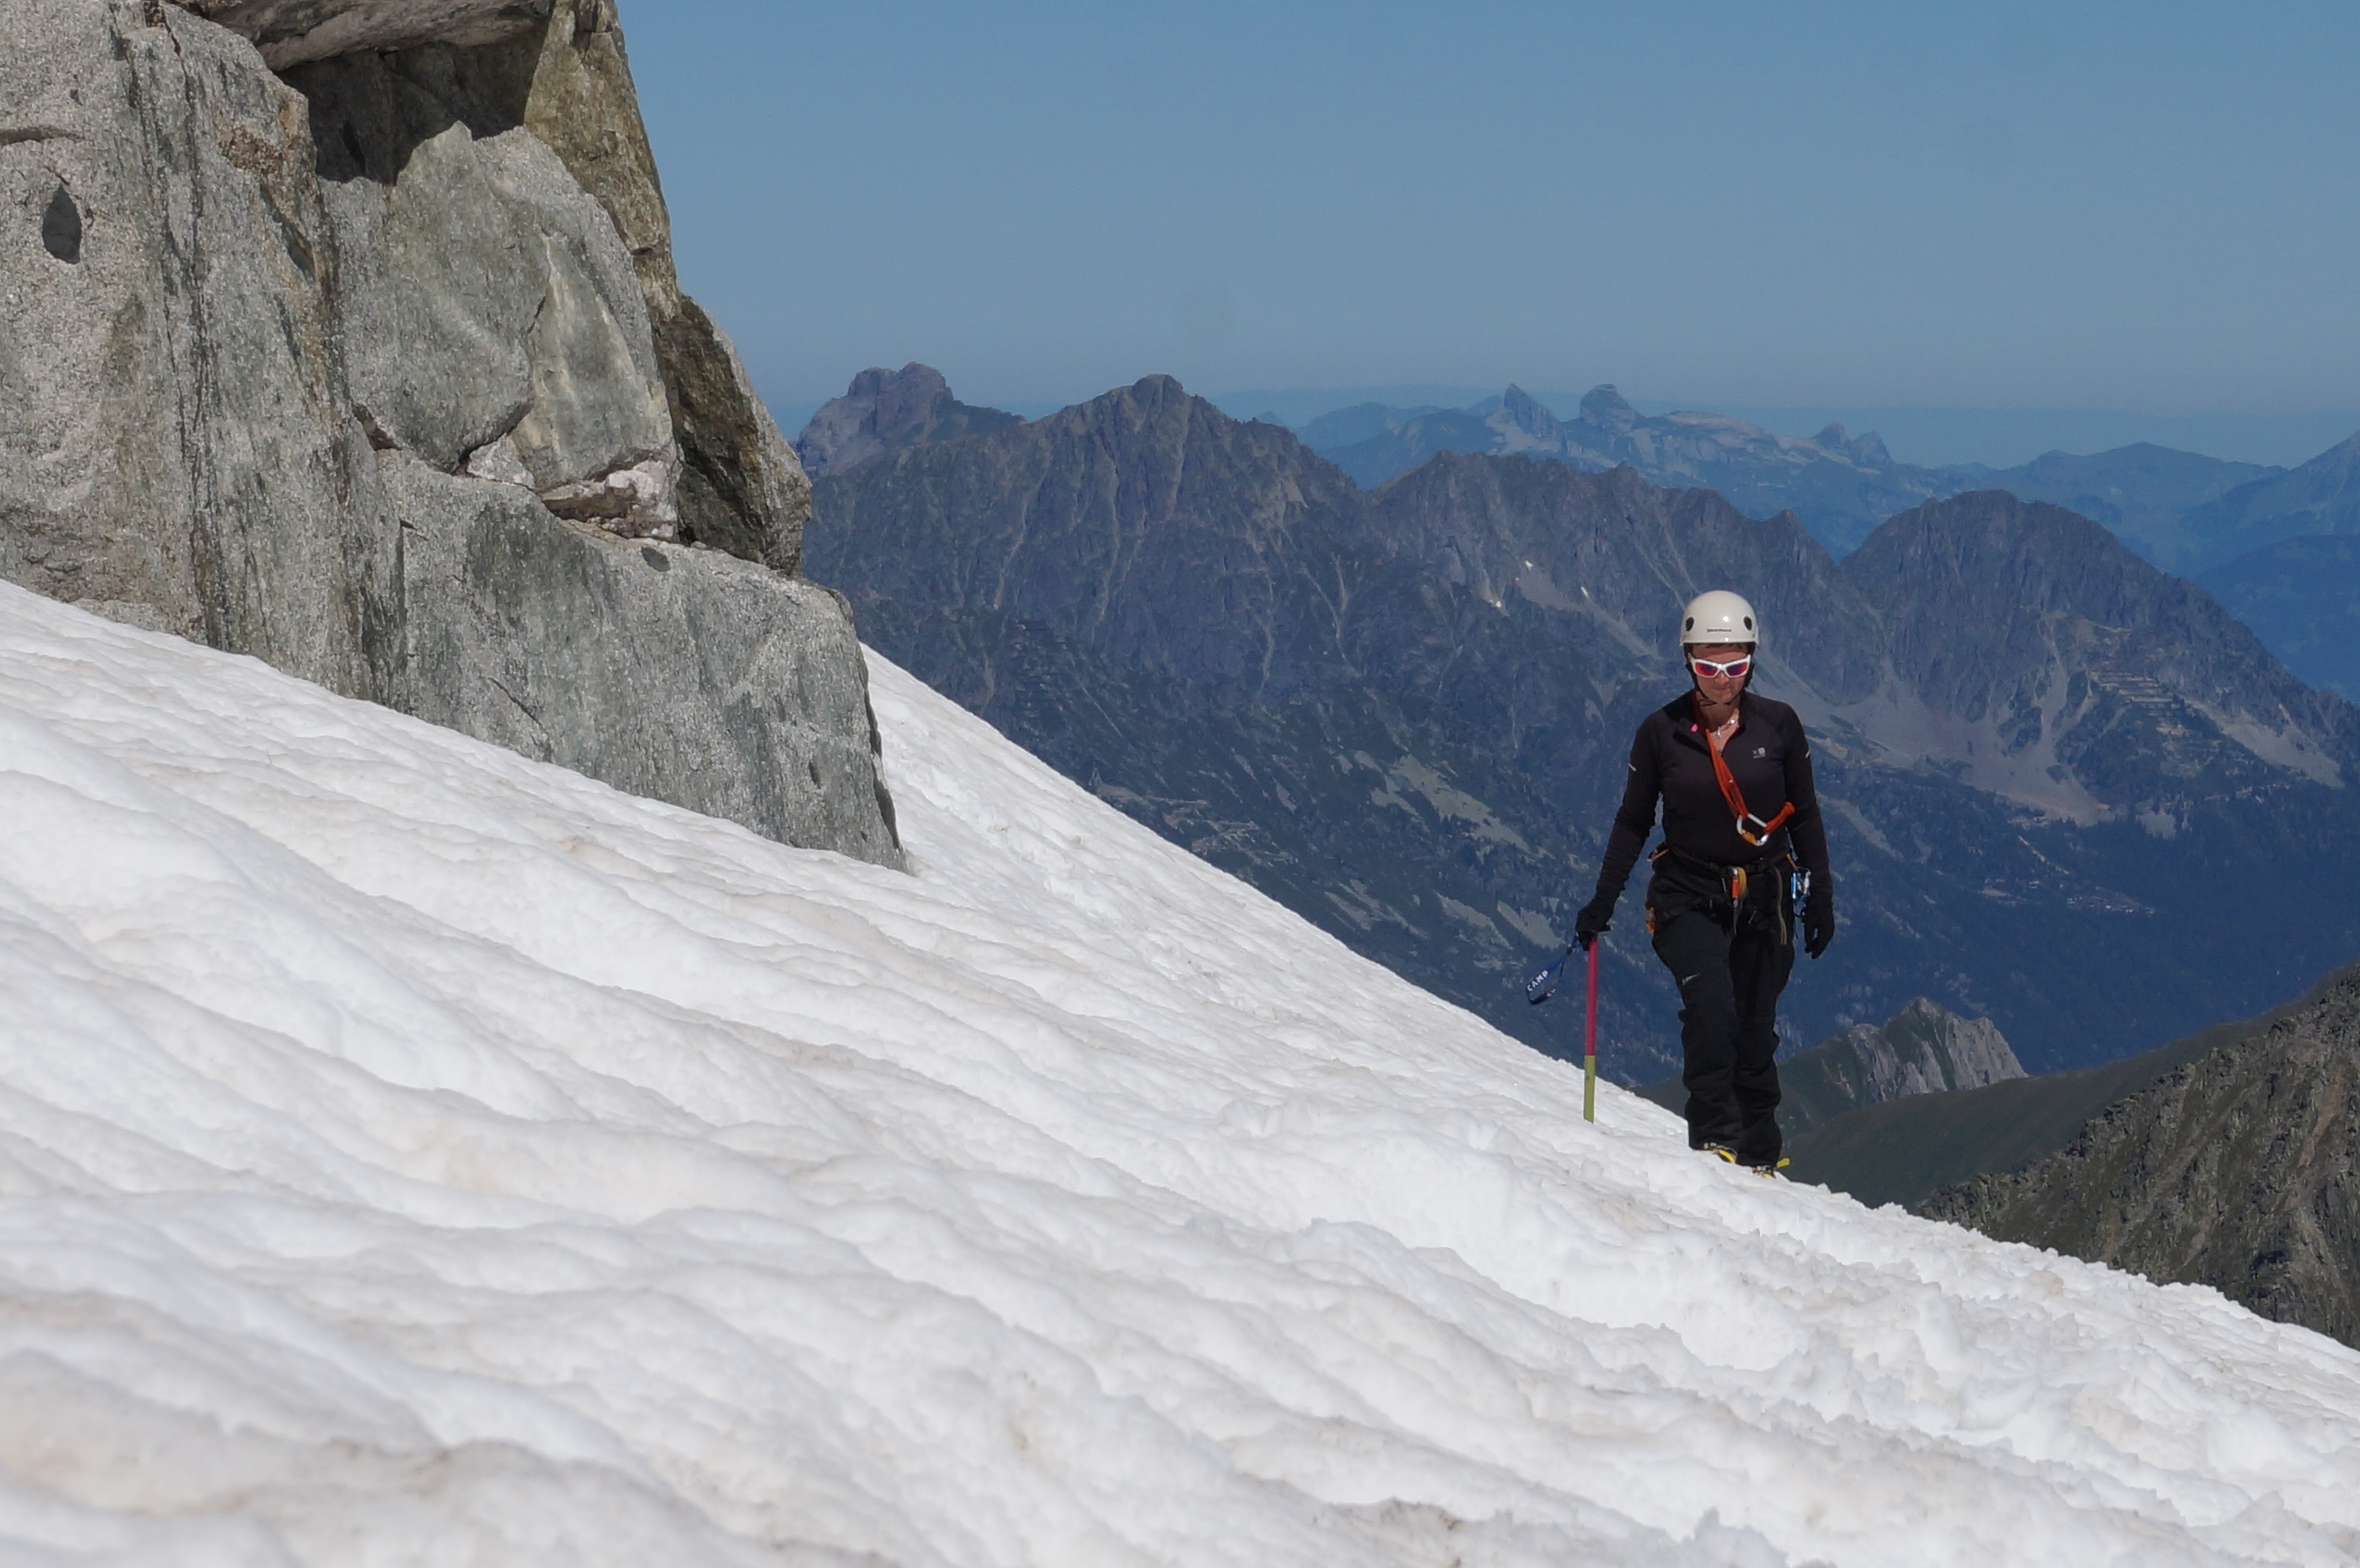
mountain, snow, winter, woman, adventure, mountain range, recreation, glacier, extreme sport, ridge, summit, climb, mountaineering, sports, mountaineer, mountains, alps, piste, ski touring, ski mountaineering, outdoor recreation, mountainous landforms, geological phenomenon, mountain guide, ar te